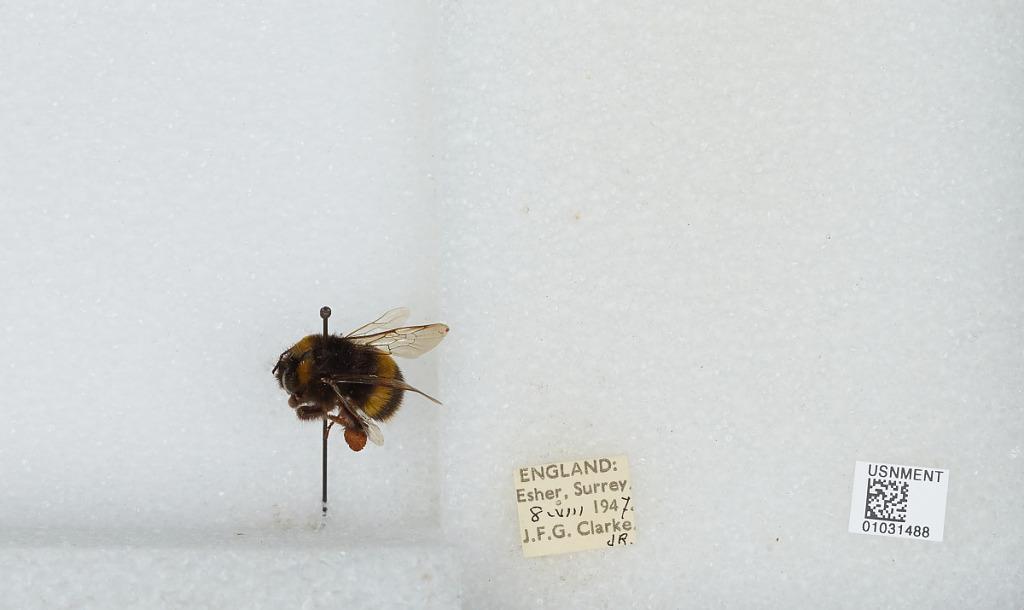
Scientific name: Bombus (Bombus) terrestris audax Harris
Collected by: J. Clarke
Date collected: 1947-8-8
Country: United Kingdom
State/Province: England
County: Surrey
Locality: Esher
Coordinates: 51.3692, -0.365